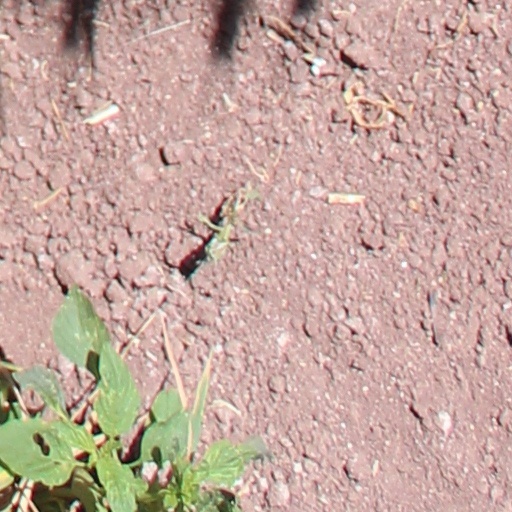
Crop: wheat